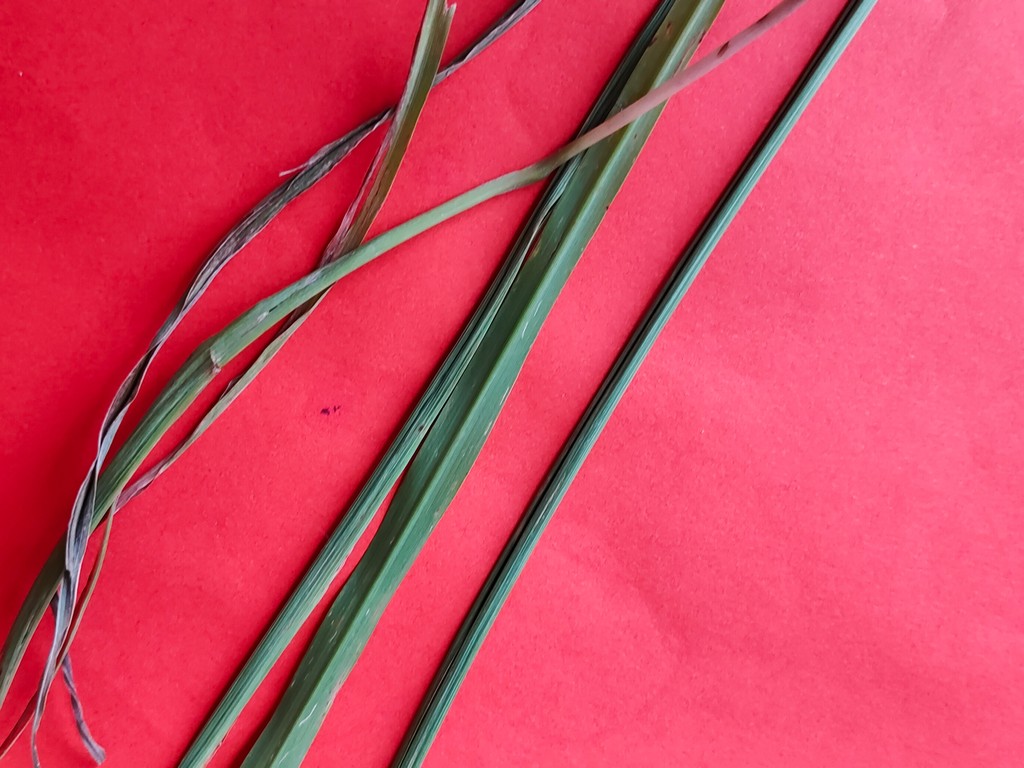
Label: Unhealthy